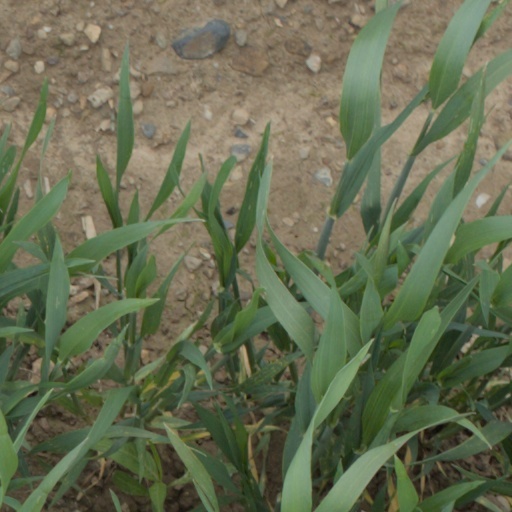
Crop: wheat